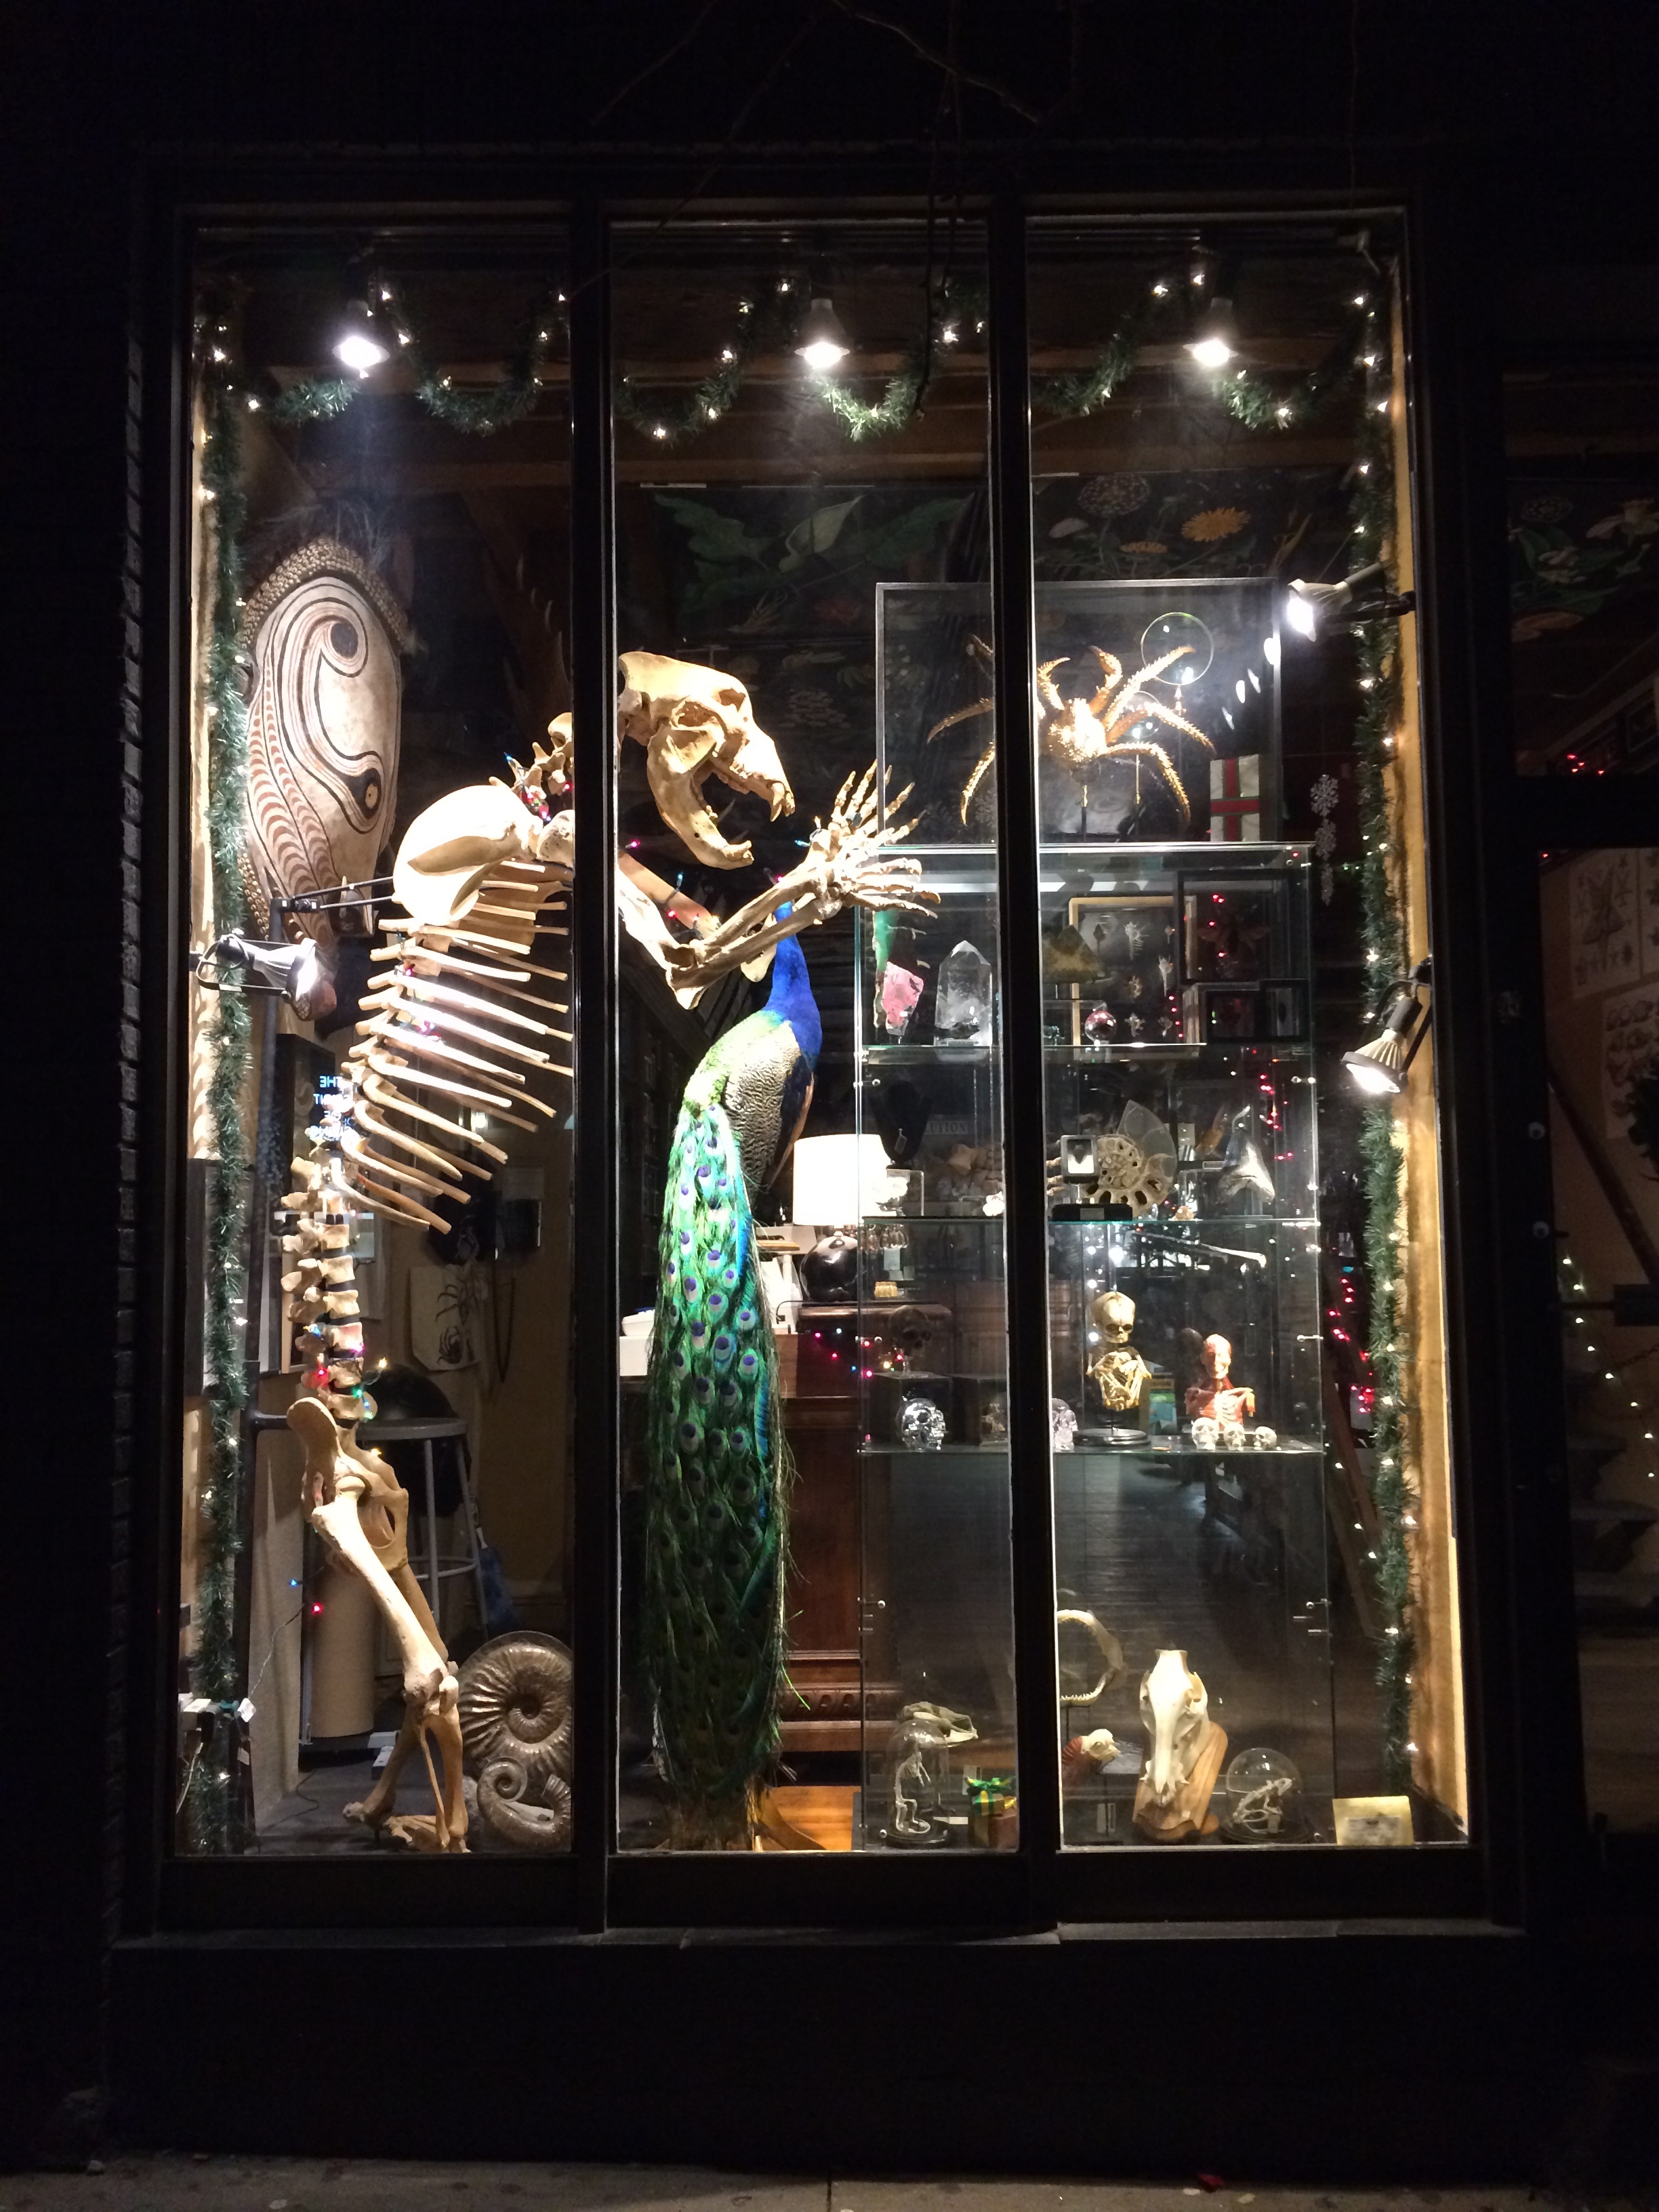
window, glass, art, tourist attraction, retail, modern art, display window